Francis Borgia

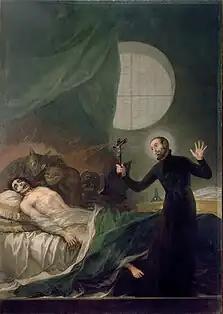
"Saint Francis Borgia Helping a Dying Impenitent", painted by Francisco Goya

Francis Borgia died on 30 September 1572, in Rome. His body was repatriated to Spain in 1617; Francisco Gómez de Sandoval y Rojas, 1st Duke of Lerma financed the construction of a Jesuit professed house in Madrid north of Plaza Mayor where the body might be kept, and it was relocated there in 1627.